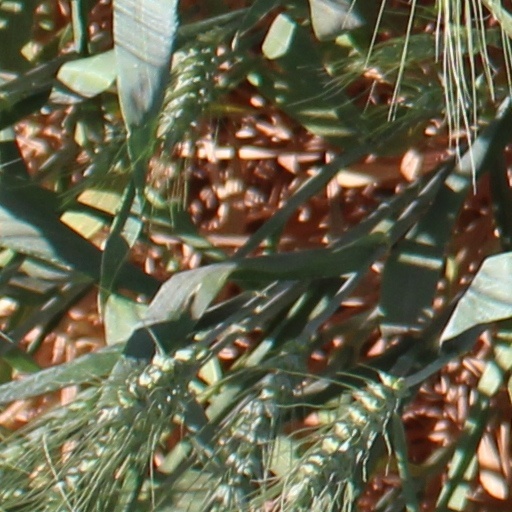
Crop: wheat